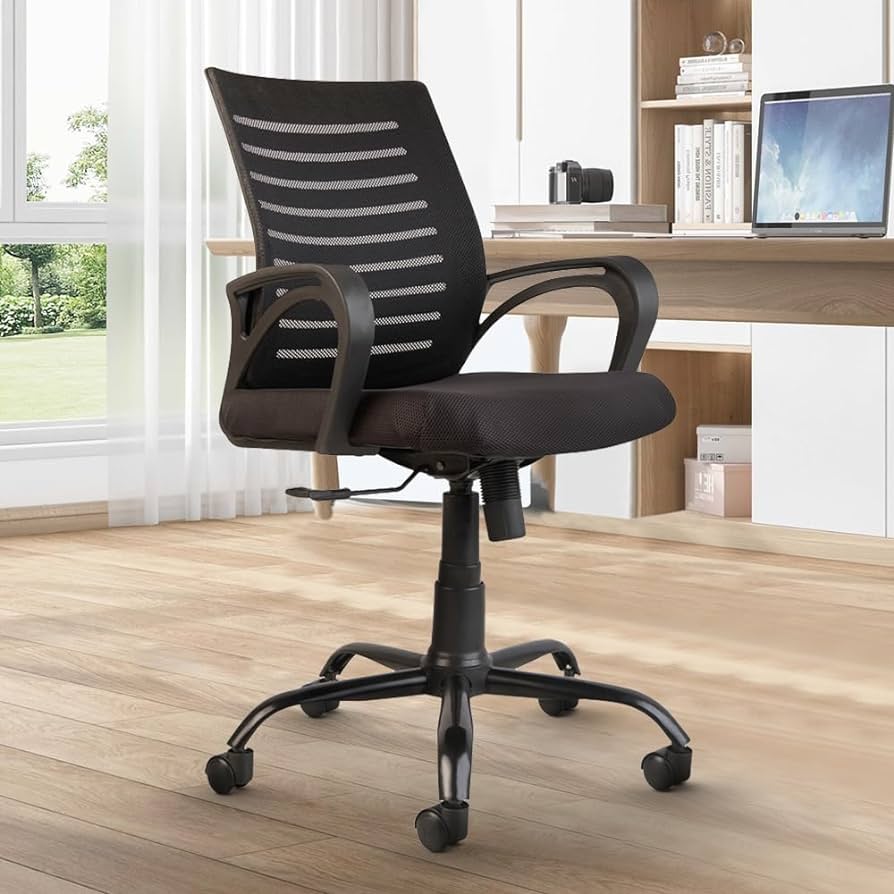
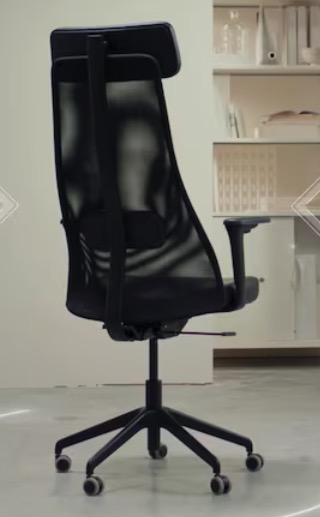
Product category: items_chair
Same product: no